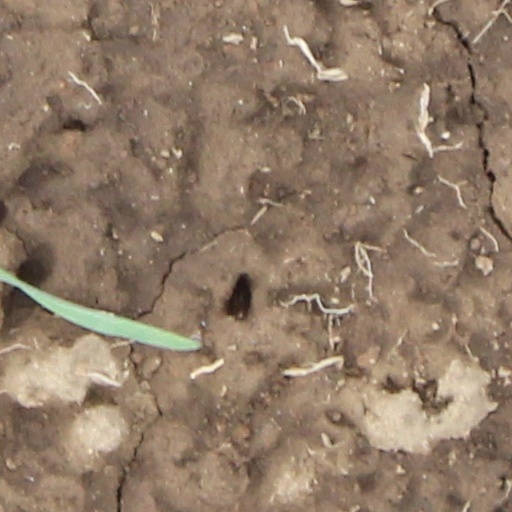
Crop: wheat